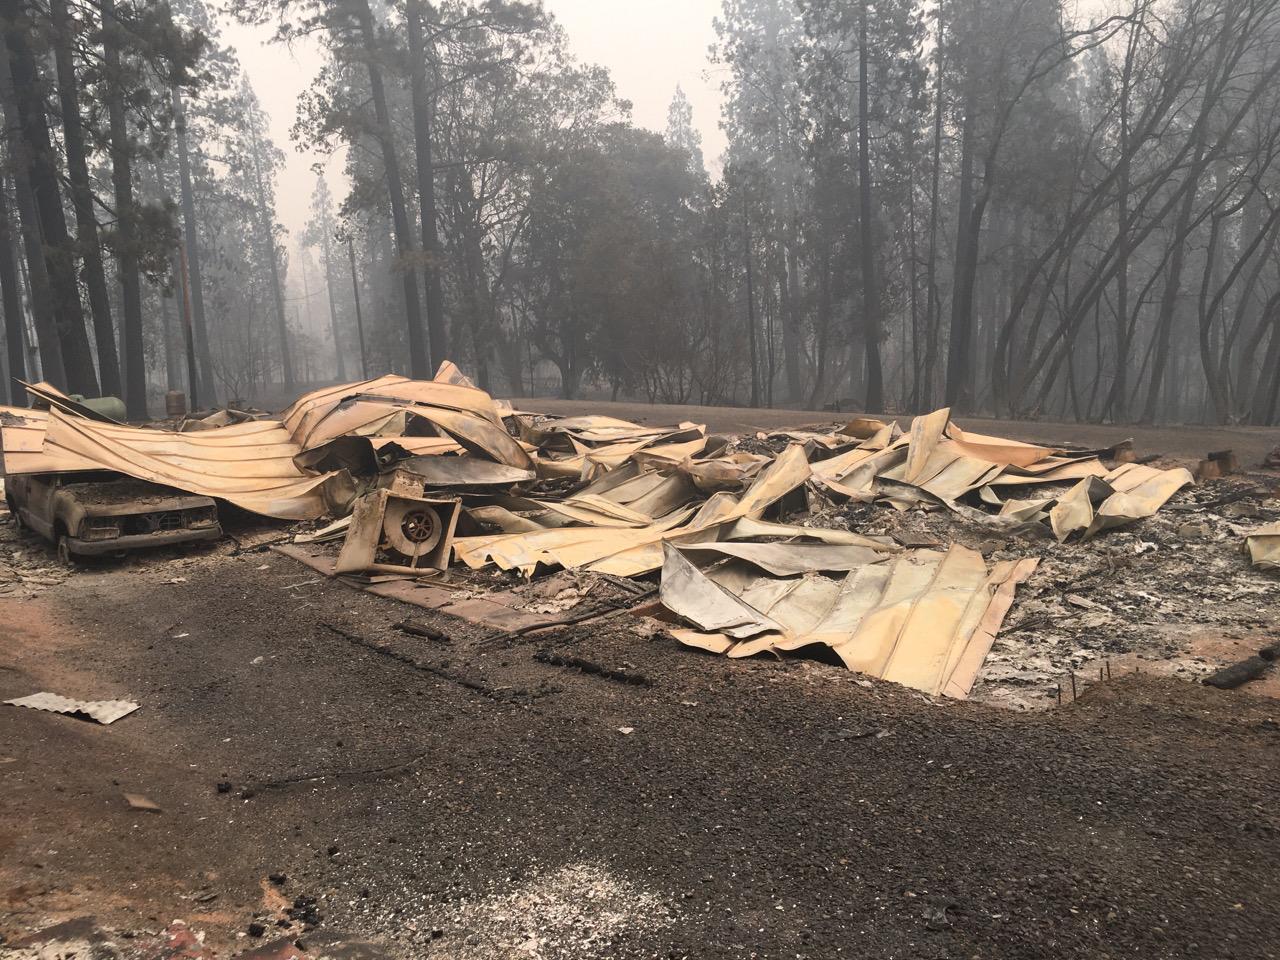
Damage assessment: destroyed